History of Finland

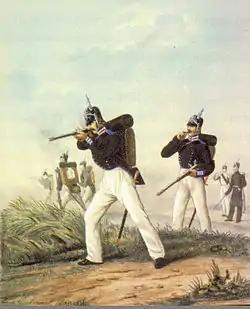
Finnish Guards' Rifle Battalion, 1850s

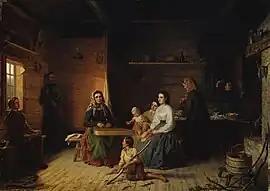
"Kreeta Haapasalo Playing the Kantele in a Peasant Cottage" (1868), by Robert Wilhelm Ekman

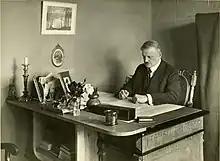
Jean Sibelius at work in his study

During the Finnish War between Sweden and Russia, Finland was again conquered by the armies of Tsar Alexander I. The four Estates of occupied Finland were assembled at the Diet of Porvoo on 29 March 1809, to pledge allegiance to Alexander I of Russia. Following the Swedish defeat in the war and the signing of the Treaty of Fredrikshamn on 17 September 1809, Finland remained a grand duchy under the Russian Empire until the end of 1917, with the title of grand duke of Finland being transferred to the Russian emperor. Russia assigned Karelia ("Old Finland") to the grand duchy in 1812. During the years of Russian rule the degree of autonomy varied. Periods of censorship and political prosecution occurred, particularly in the two last decades of Russian control, but the Finnish peasantry remained free (unlike the Russian serfs) as the old Swedish law remained effective (including the relevant parts from Gustav III's Constitution of 1772). The old four-chamber Diet was re-activated in the 1860s agreeing to supplementary new legislation concerning internal affairs. In addition, Finns remained free of obligations connected to the empire, such as the duty to serve in tsarist armies, and they enjoyed certain rights that citizens from other parts of the empire did not have.